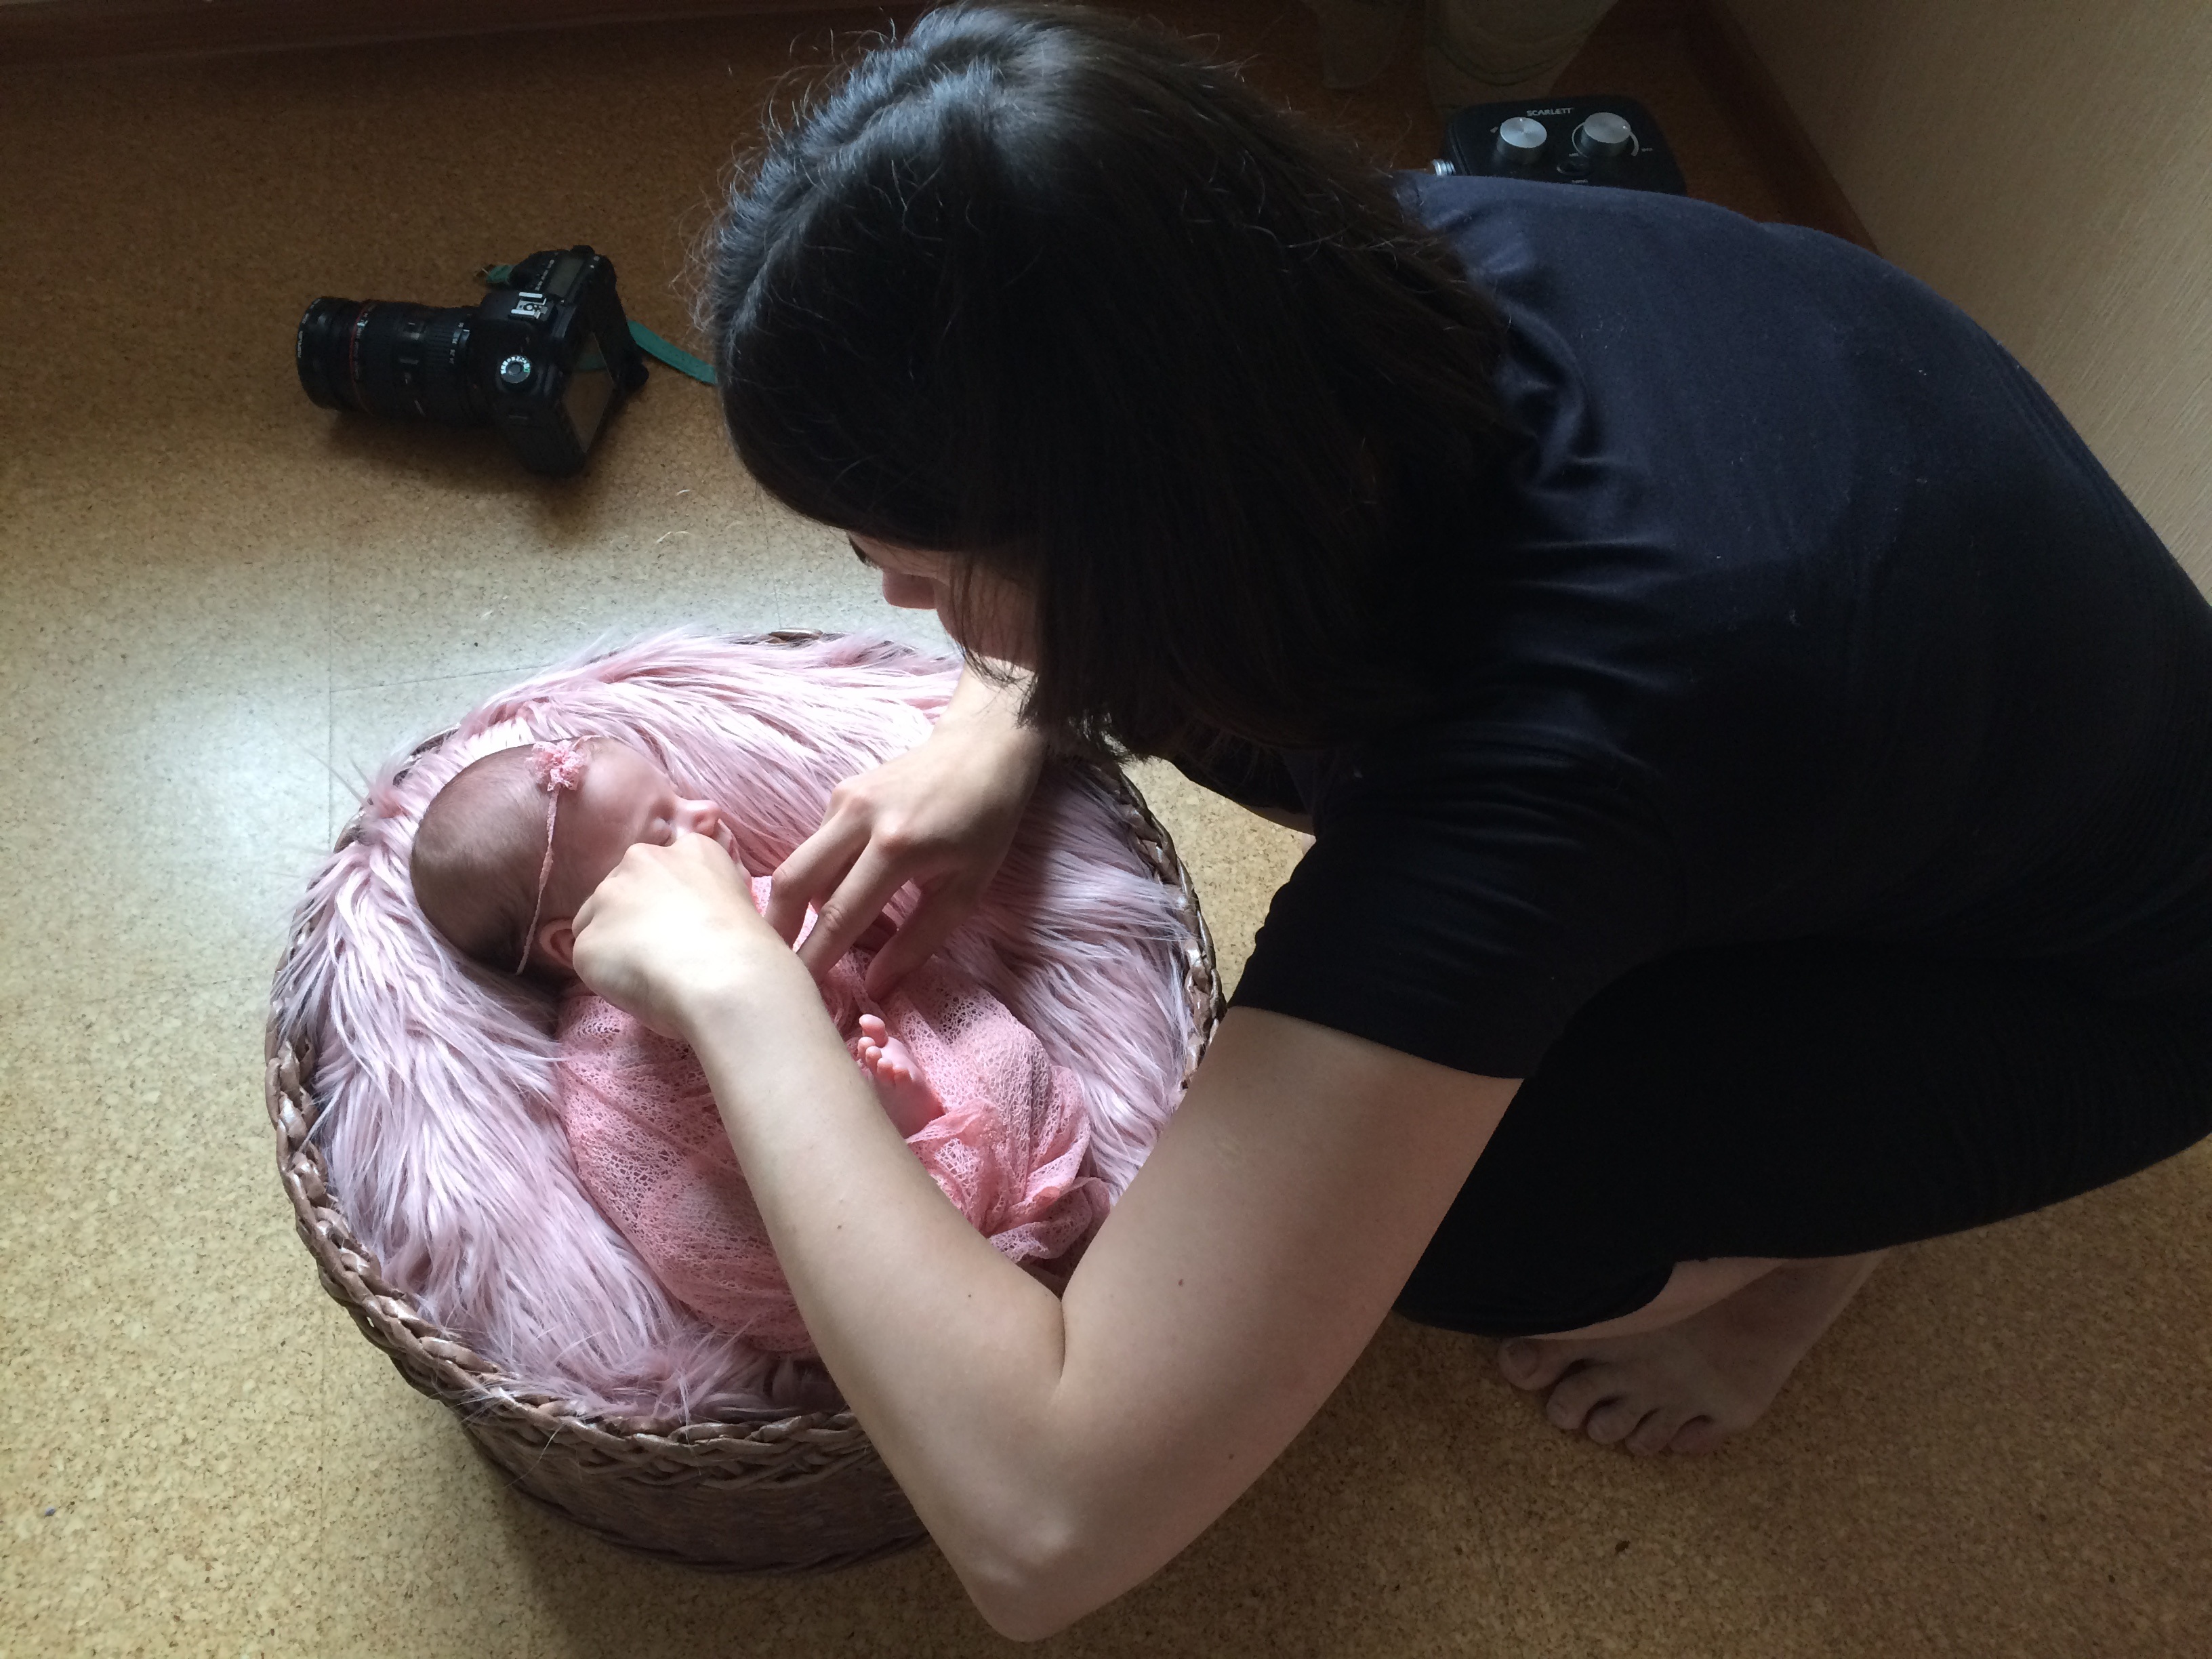
hand, person, girl, woman, photographer, leg, cat, child, black, basket, lady, mouth, nap, human body, sleep, infant, skin, image, photographing, organ, emotion, babe, interaction, photo shoot, sense, human positions, human action